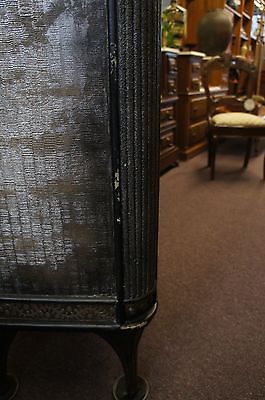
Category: cabinet